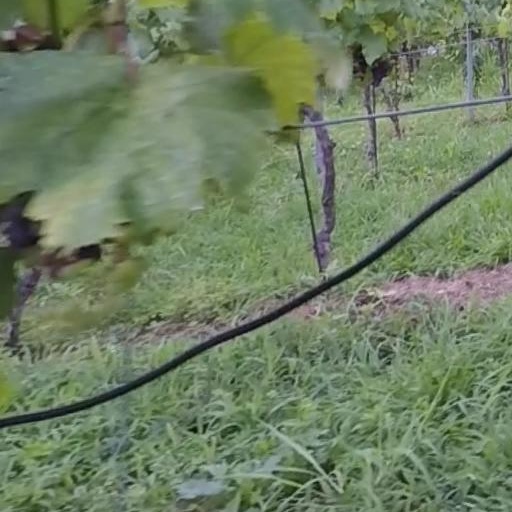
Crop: grape